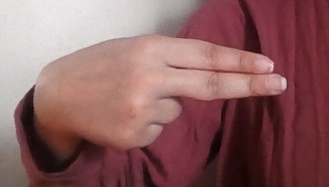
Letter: ain